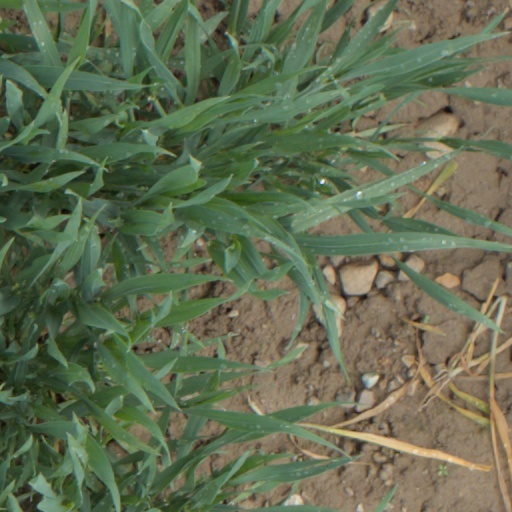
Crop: wheat